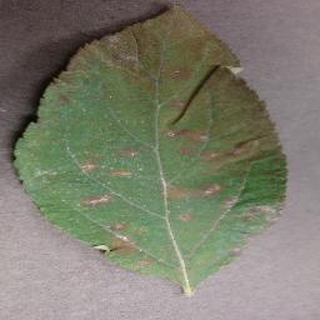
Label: apple_cedar_apple_rust